History of Chinese Buddhism

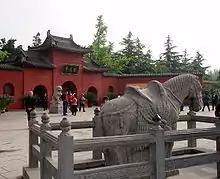
White Horse Temple, traditionally held to be at the origin of Chinese Buddhism.

A number of popular accounts in historical Chinese literature have led to the popularity of certain legends regarding the introduction of Buddhism into China. According to the most popular one, Emperor Ming of Han (28–75 CE) precipitated the introduction of Buddhist teachings into China. The (early third to early fifth century) "Mouzi Lihuolun" first records this legend: